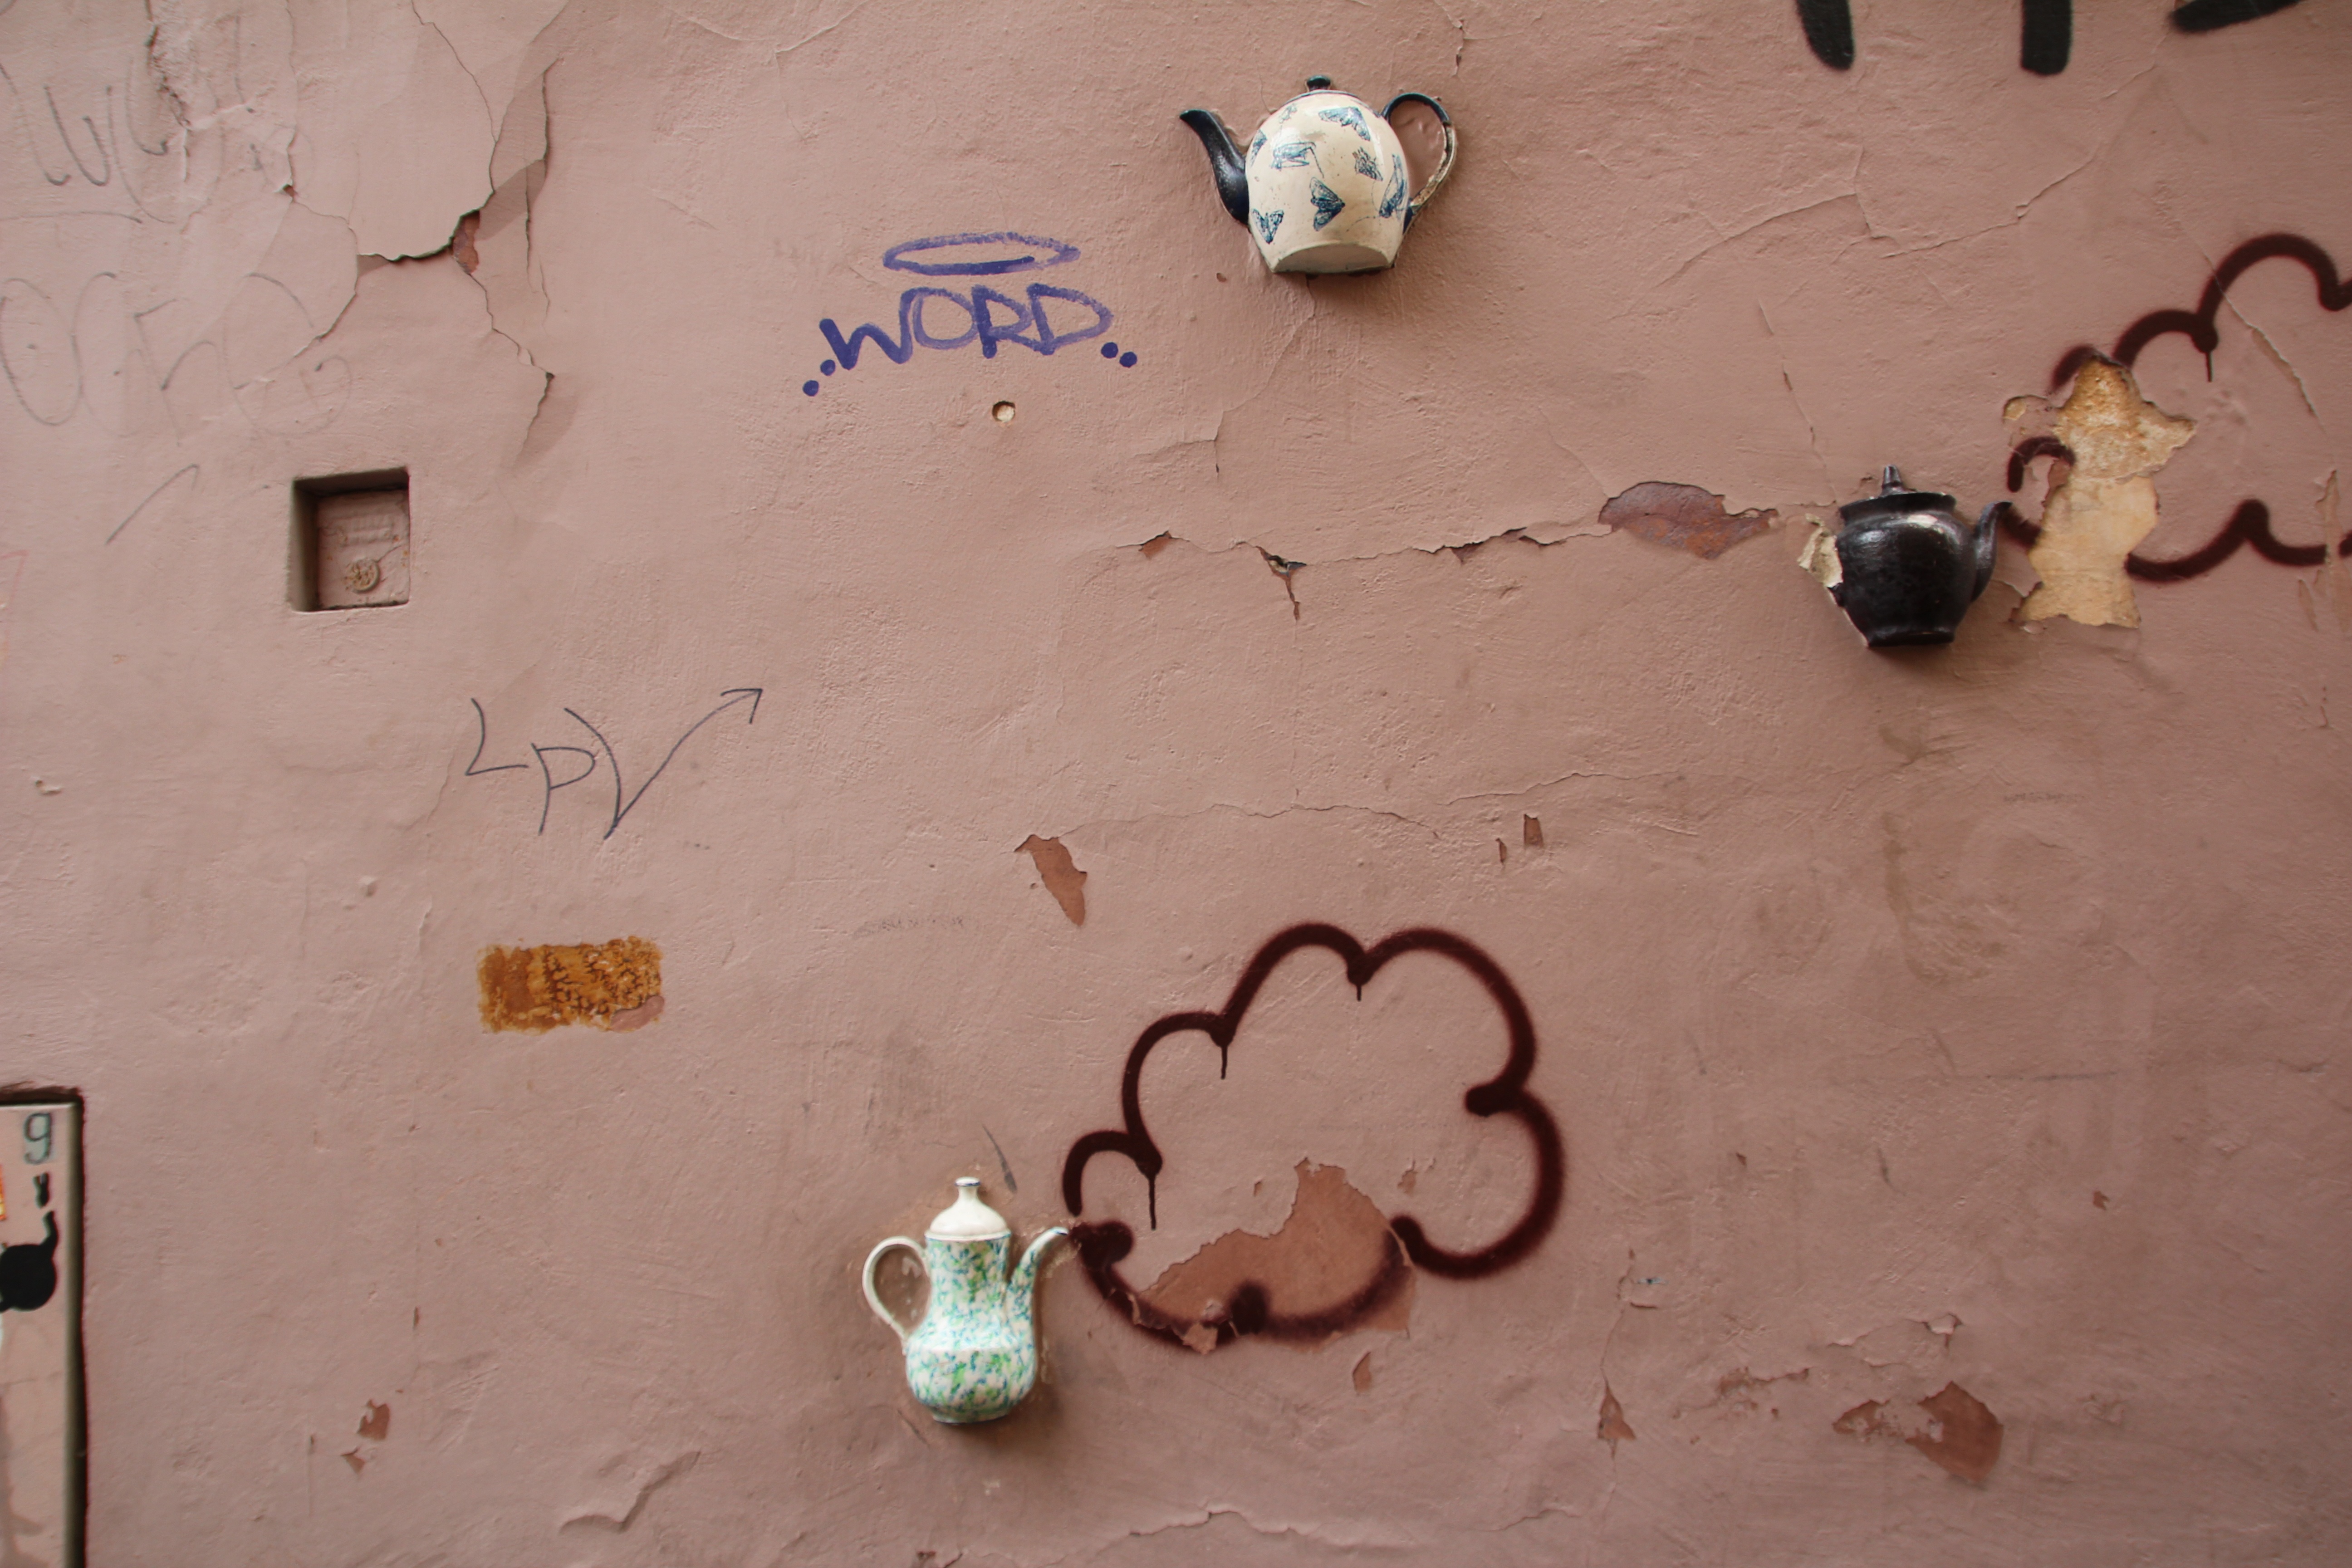
wood, number, teapot, wall, color, art, grafitti, half, hauswand